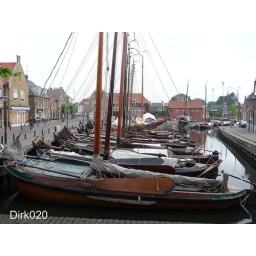
Botters in de haven van Spakenburg/Traditional fisherman boats in the Harbour of Spakenburg